Michael Crichton

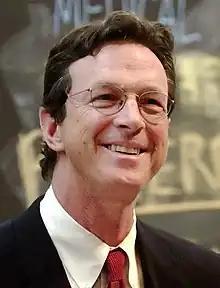
Crichton at Harvard University in 2002

John Michael Crichton (October 23, 1942 – November 4, 2008) was an American author, screenwriter and filmmaker. His books have sold over 200 million copies worldwide, and over a dozen have been adapted into films. His literary works heavily feature technology and are usually within the science fiction, techno-thriller, and medical fiction genres. Crichton's novels often explore human technological advancement and attempted dominance over nature, both with frequently catastrophic results; many of his works are cautionary tales, especially regarding themes of biotechnology. Several of his stories center on themes of genetic modification, hybridization, paleontology and/or zoology. Many feature medical or scientific underpinnings, reflective of his own medical training.